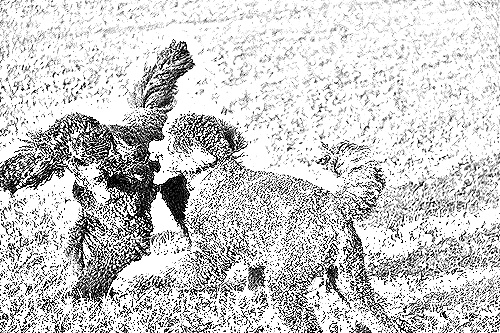
Portrait style: Sketch Portrait